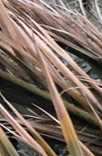
Label: Potassium Deficiency